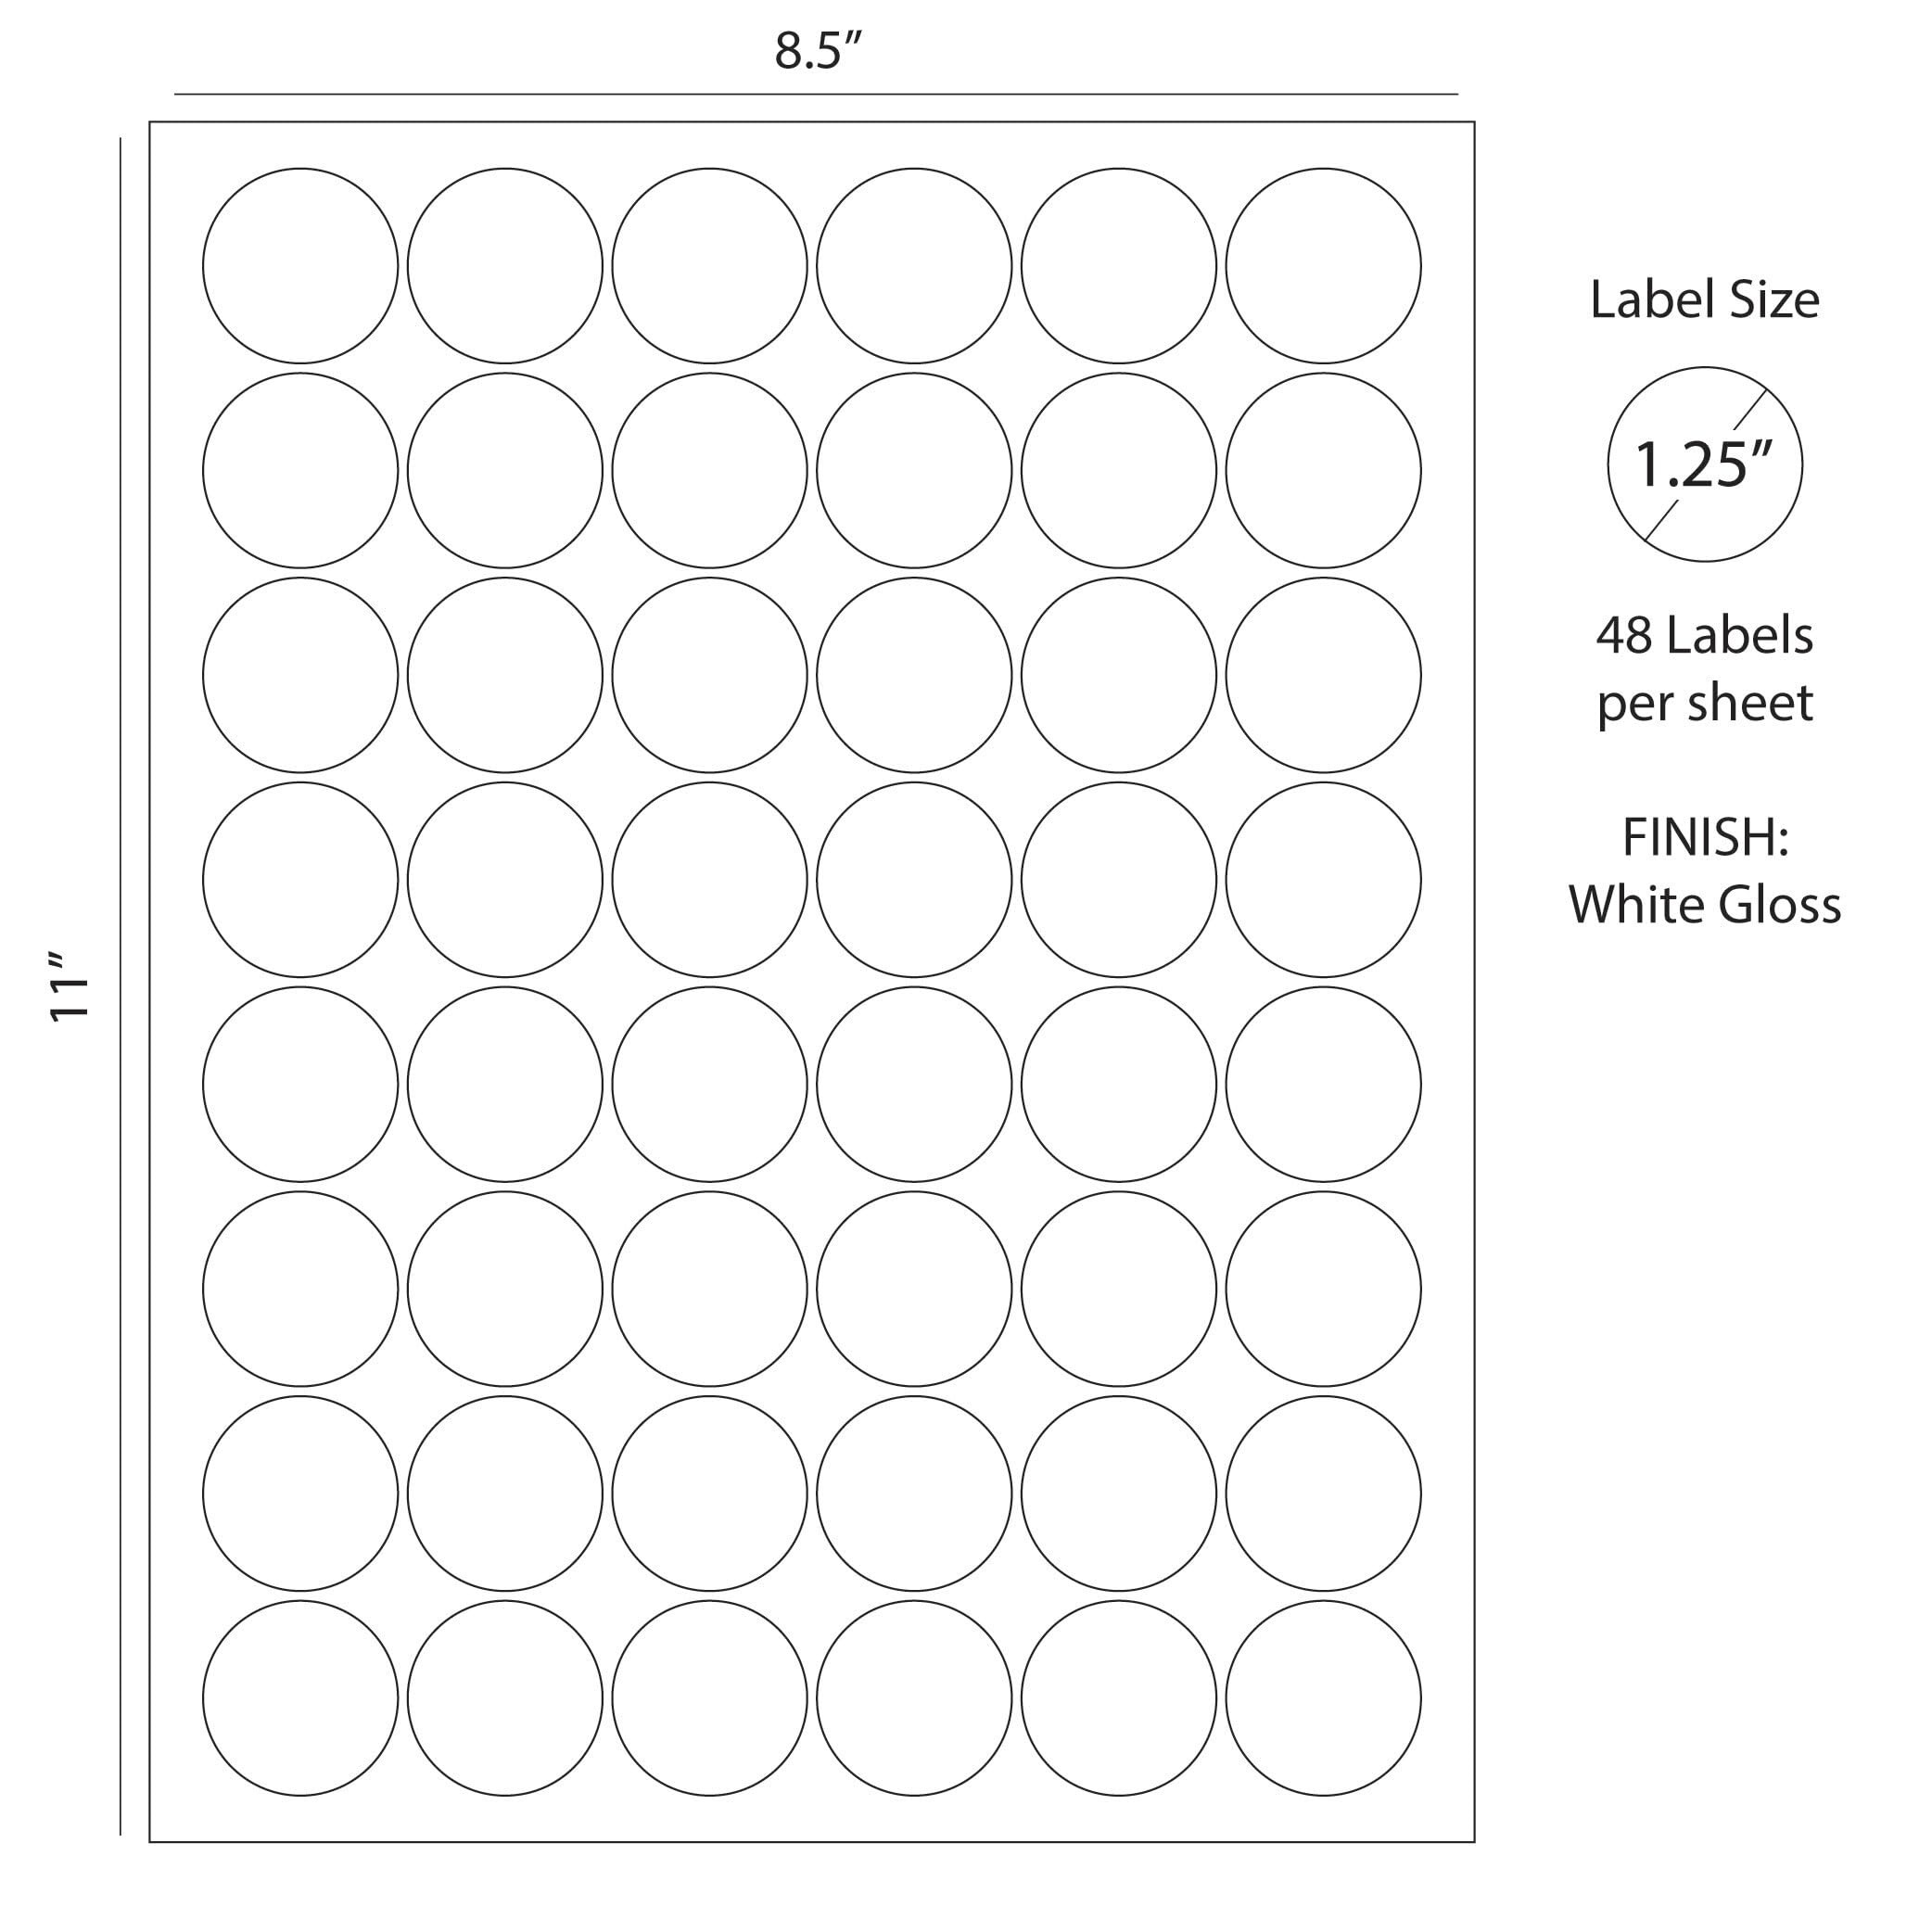
Item Name: 70ct Father's Day Candy Favors York Peppermint Patties Thank You Dad Gifts in Bulk (70 Count) - Argyle Pattern - Assembly Required
Bullet Point 1: Assembly Required: Your Stickers Will Not Come Attached To The Peppermint Patties.
Bullet Point 2: Candies: This Bundle Includes 2.5Lbs York Peppermint Patties (Approx. 80-84 Pieces)
Bullet Point 3: Sticker Size: 2 Sheets Of 1.25" Stickers (96 Stickers)
Bullet Point 4: Candy Dimensions: 2 1/2" X 1 3/4"
Bullet Point 5: Ships In Cool Packaging: This Candy Item Is Heat Sensitive And Will Ship With Cool Pack Packaging As Needed.
Product Description: Celebrate Father's Day weekend with custom chocolate favors by Just Candy. Create favors bags or add to your candy buffet table with these do-it-yourself York Peppermint Patties and 1.25 inch stickers. When you need a lot of candy all at once, Just Candy has you covered!
Value: 70.0
Unit: Count

Price: 42.99